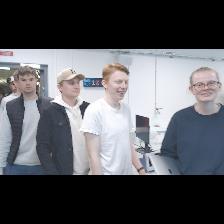
Label: Human